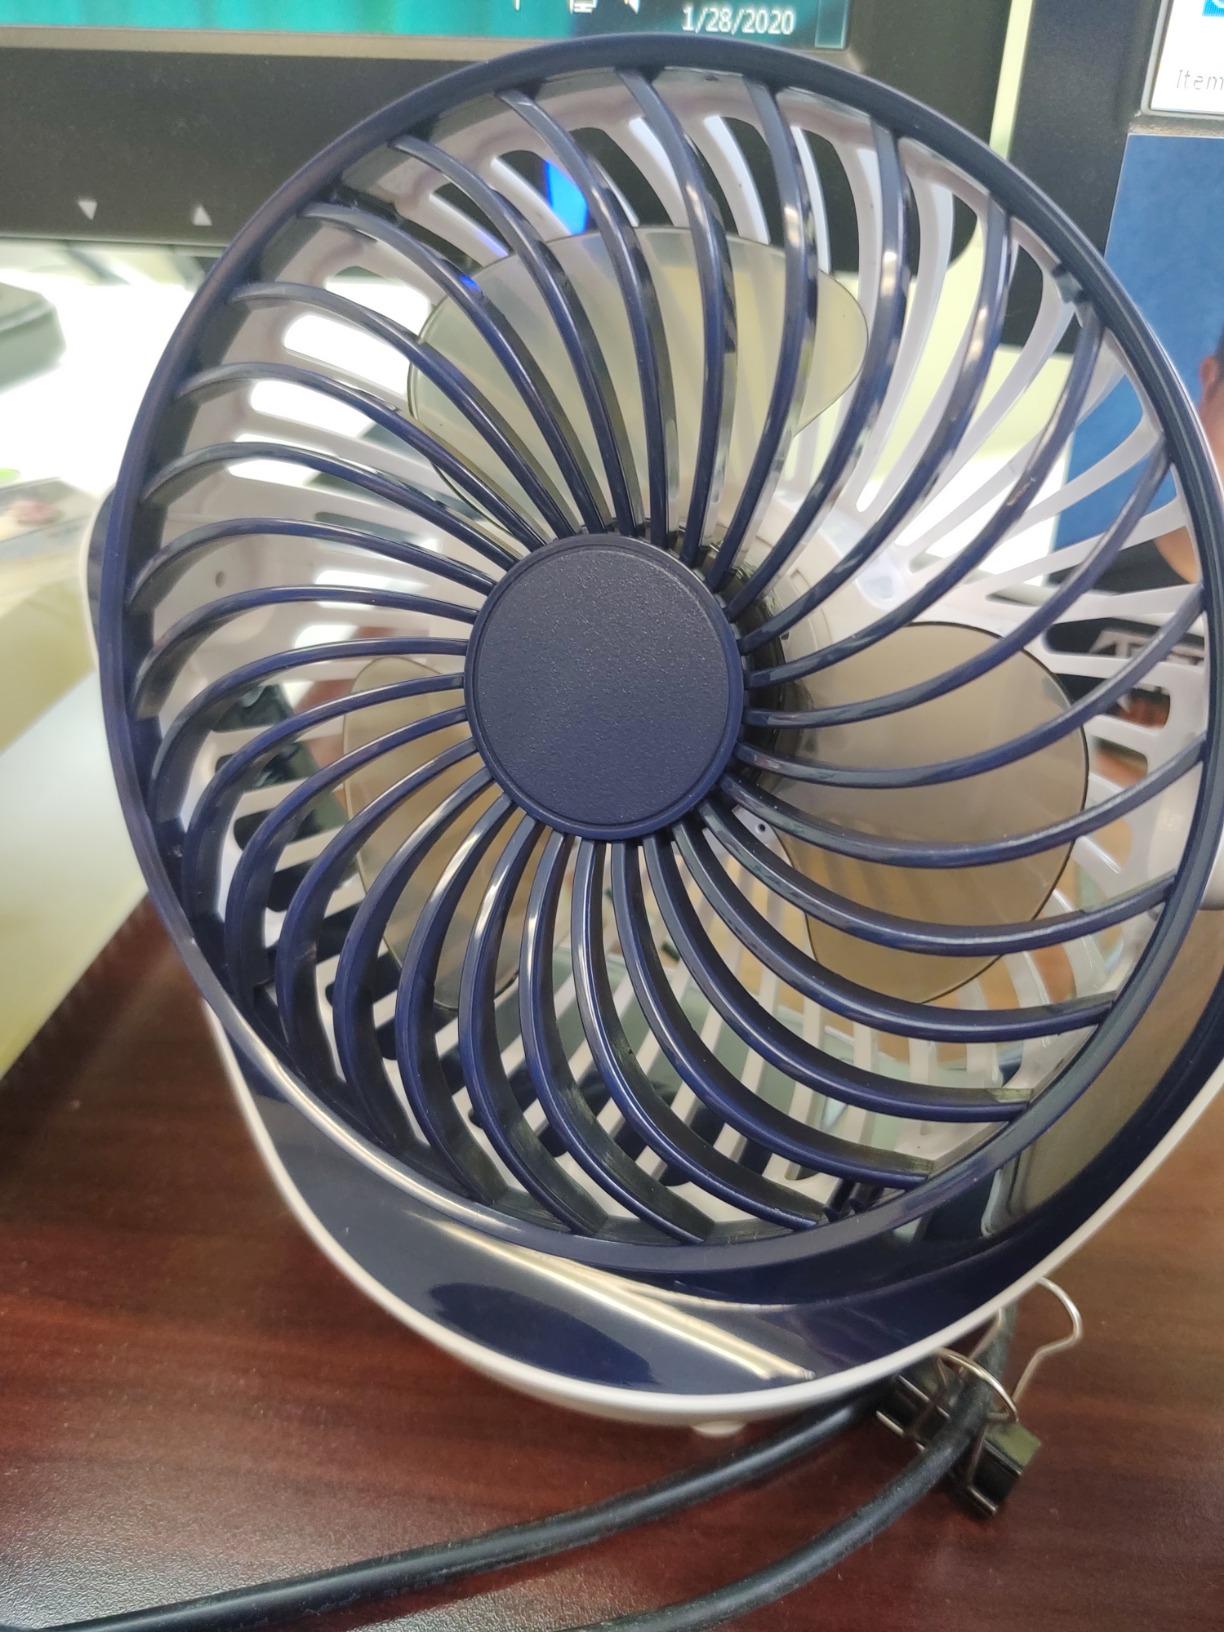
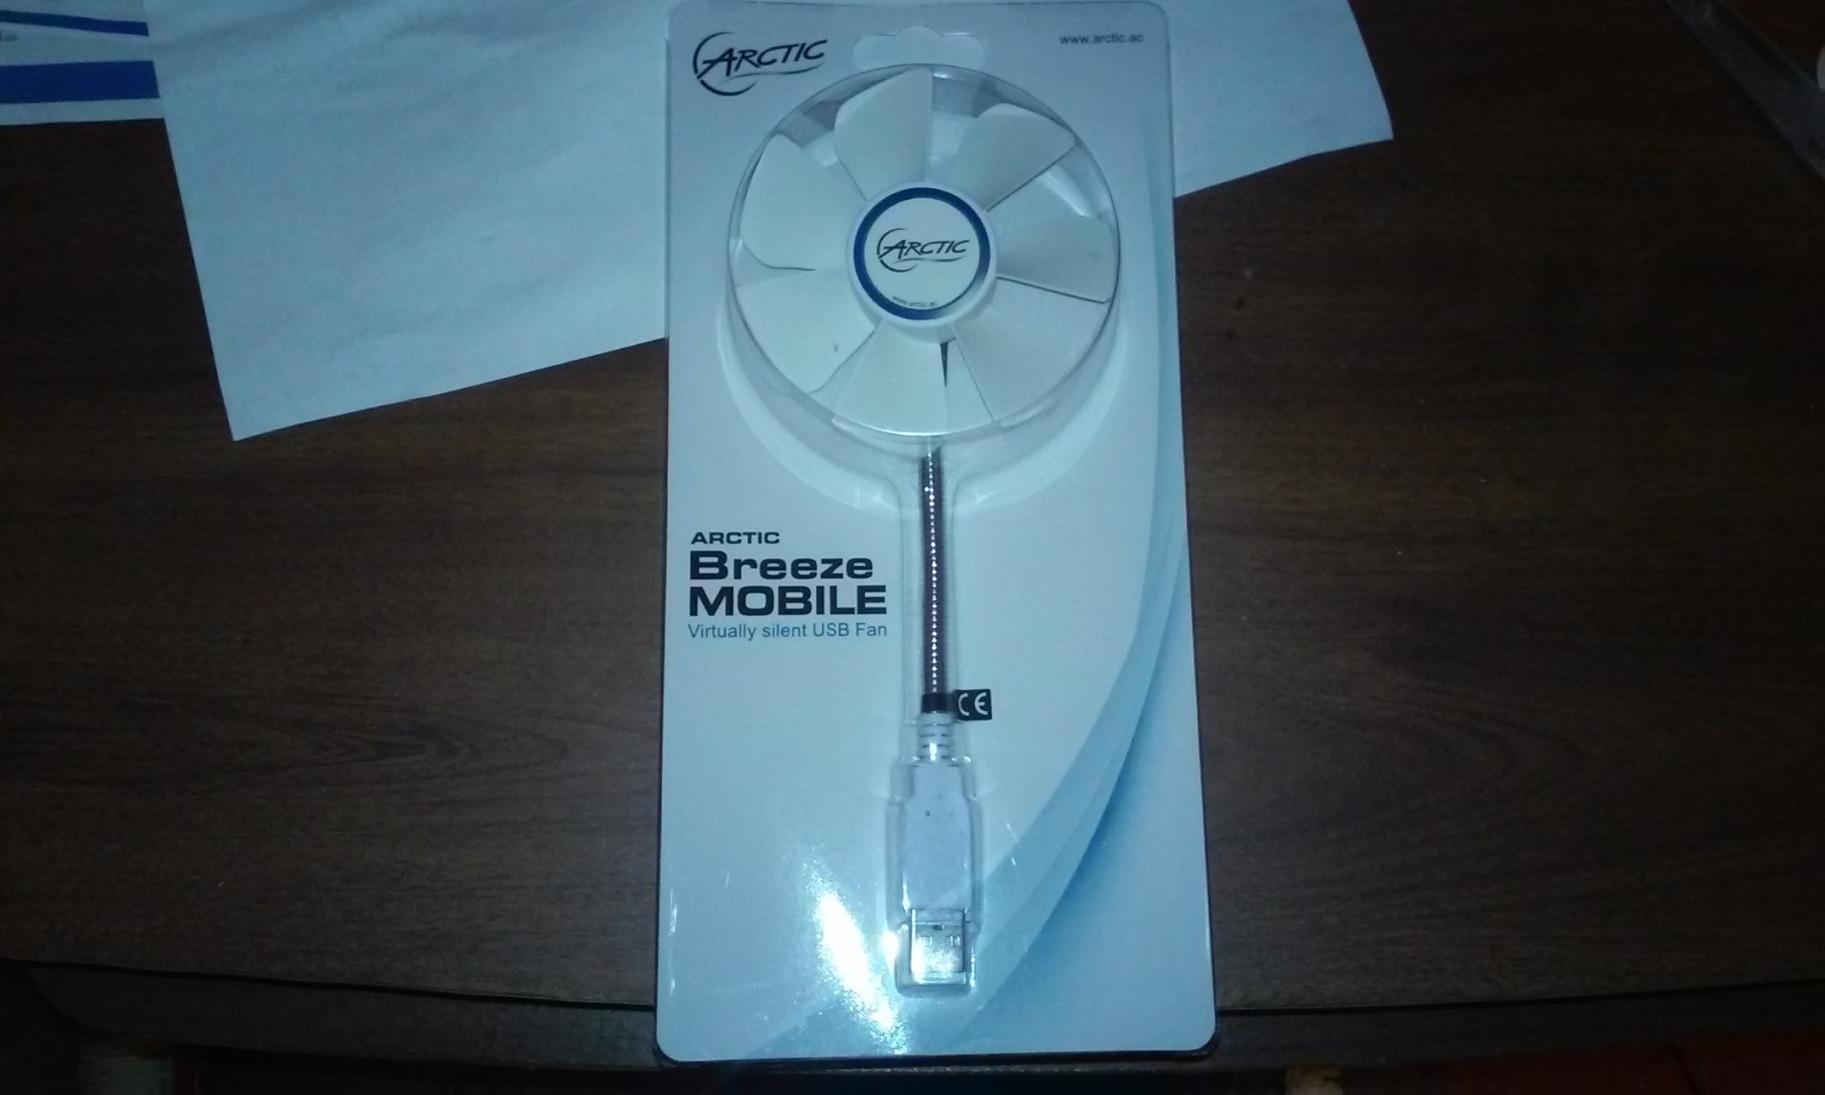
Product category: fan
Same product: no